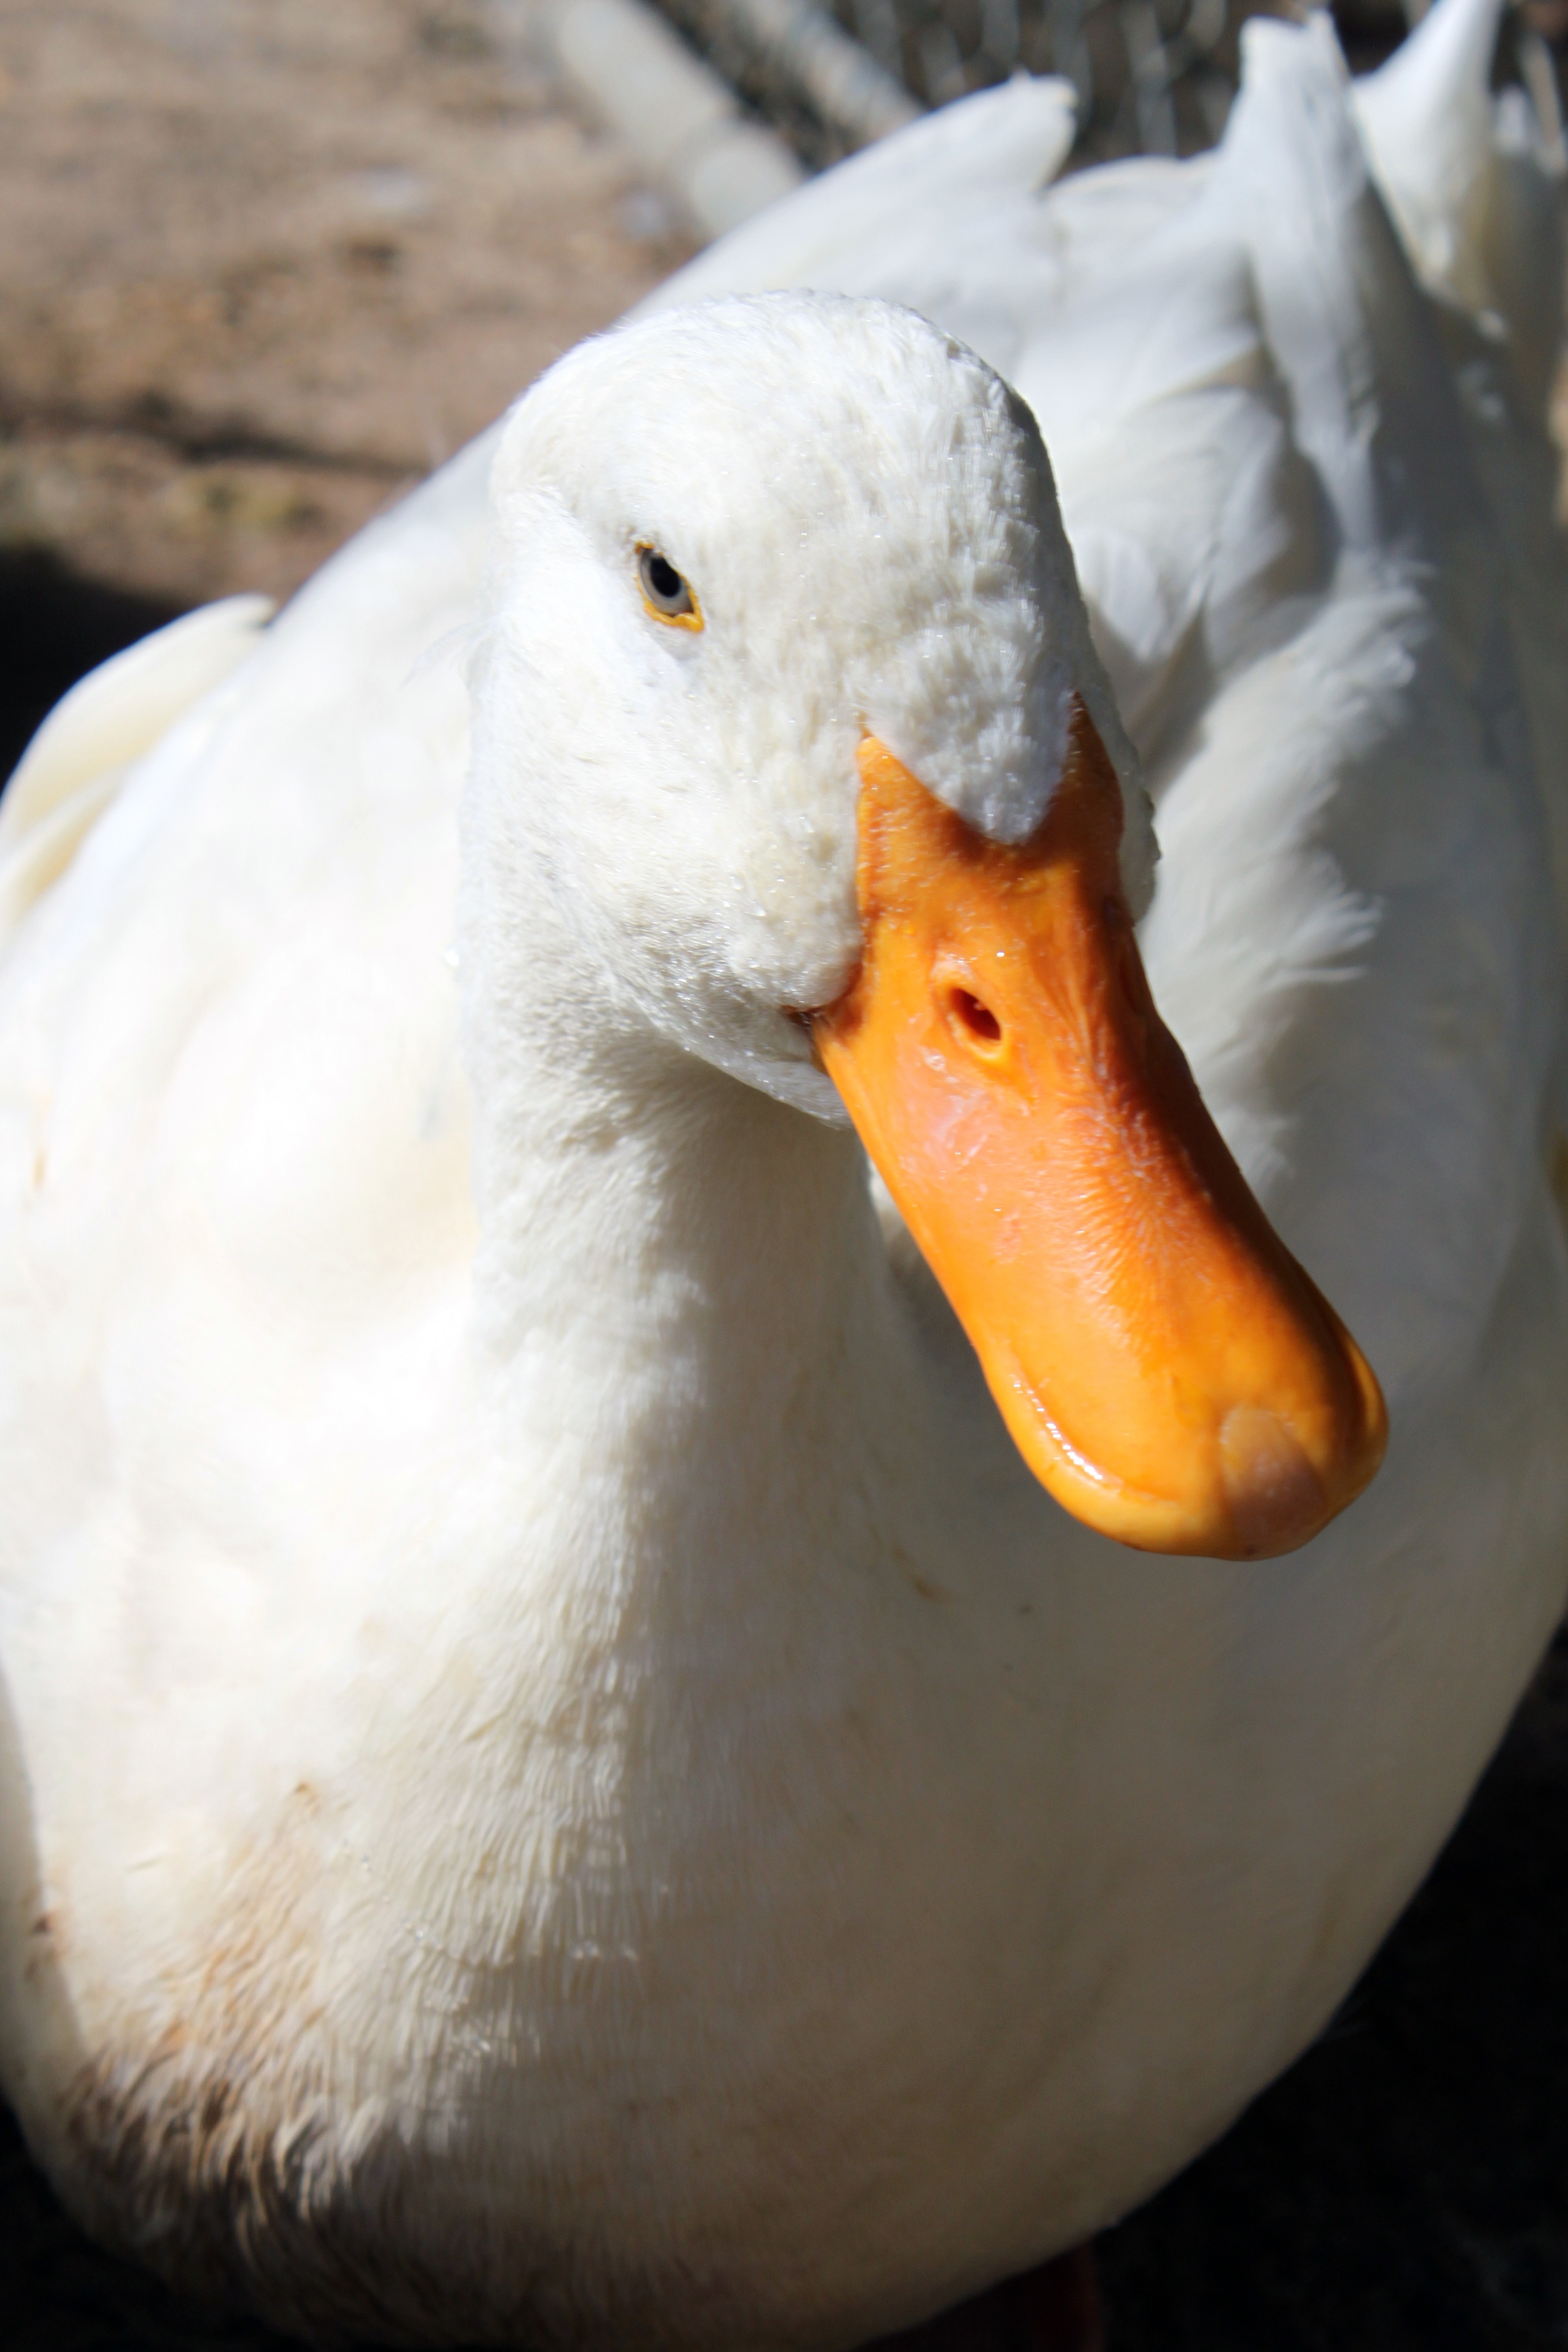
nature, bird, wing, white, farm, pen, animal, wildlife, beak, fowl, fauna, poultry, close up, duck, feathers, goose, vertebrate, bill, older, attitude, waterfowl, water bird, mallard, pekin, mature, ducks geese and swans